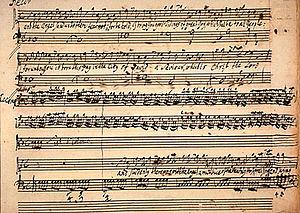
Georg Friedrich Haendel [ˈɡeːɔʁk ˈfʁiːdʁɪç ˈhɛndəl] ou Georg Friederich Händel est un compositeur allemand, devenu sujet anglais, né le 23 février 1685 à Halle-sur-Saale et mort le 14 avril 1759 à Westminster.